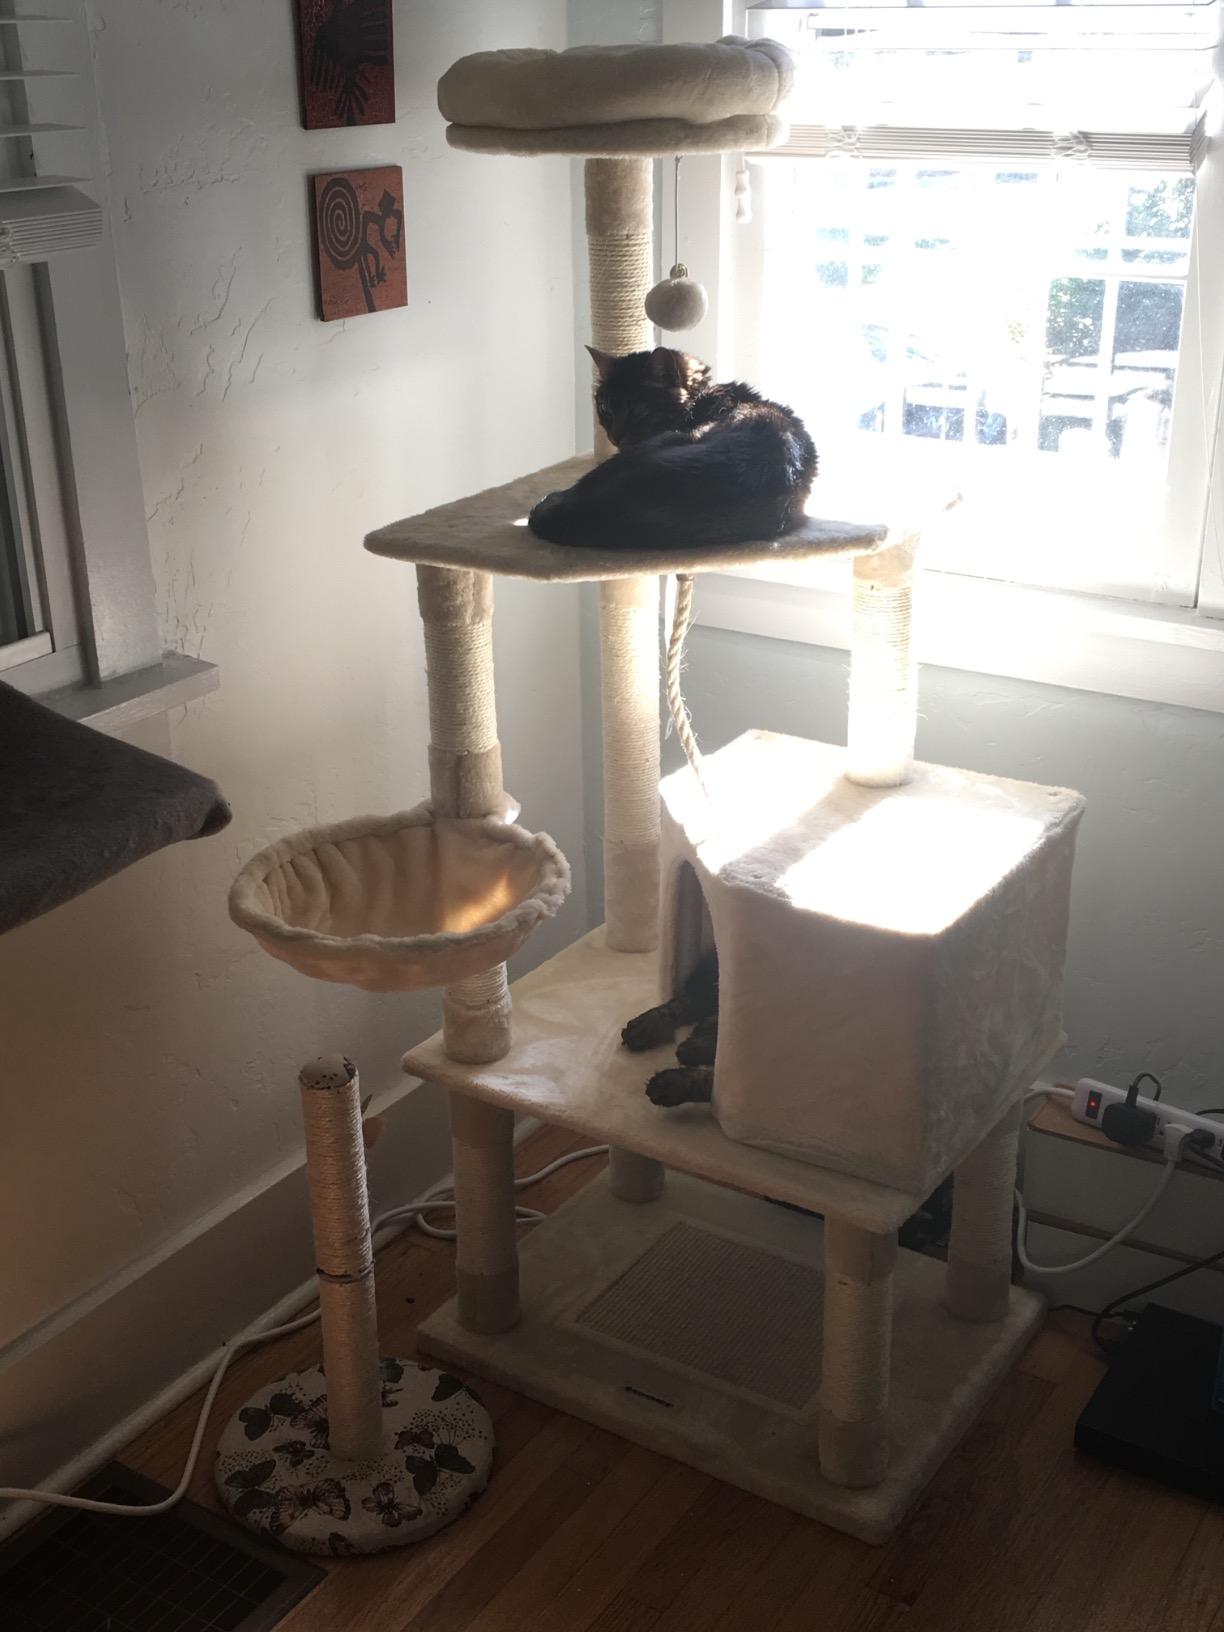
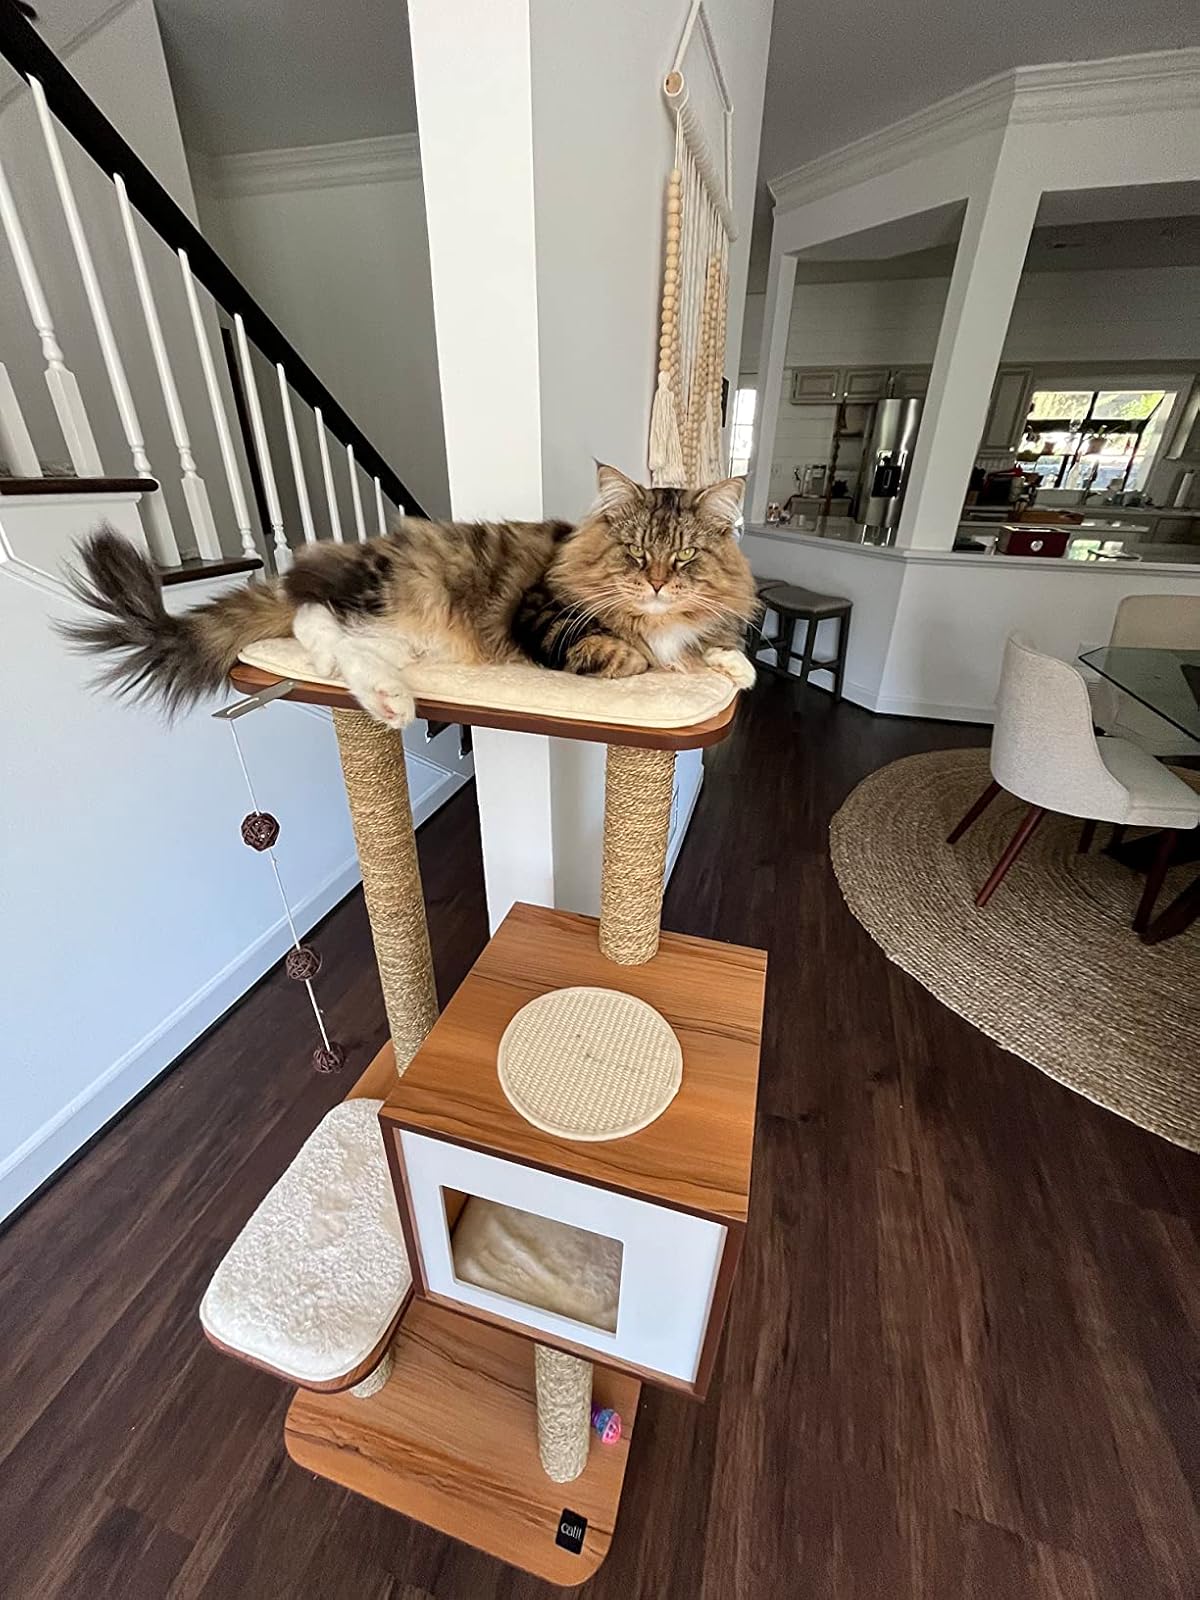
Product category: items_cat tree
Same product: no